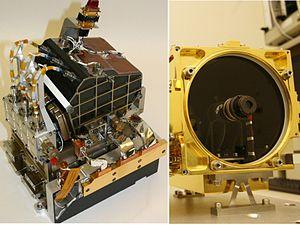
Les deux sous-ensembles de l'instrument scientifique ChemCam du rover martien MSL (Curiosity) de la NASA. A gauche l'ensemble monté sur un mat comprenant un laser, un télescope et une caméra RMI (Remote Micro Imager) fourni par le CESR laboratoire du CNRS. A droite les 3 spectromètres et l'électronique de puissance et de la gestion bord situés dans le corps du rover et fourni par le laboratoire national de Los Alamos. Polski: Elementy urządzenia Chemcam znajdujące się w kadłubie i na maszcie łazika Curiosity Na tym połączonym zdjęciu pokazane są dwa główne elementy przyrządu ChemCam kierowanej przez NASA marsjańskiej misji Mars Science Laboratory. Po lewej stronie jest element, który znajduje się we wnętrzu kadłuba łazika Curiosity. Moduł znajdujący się na prawym zdjęciu przeznaczony jest na zdalnie sterowany maszt łazika. Na szczycie masztu znajduje się urządzenie o szerokości 37 cm, zawierające laser, aparat do zdjęć makro i lunetę. Ze swojej pozycji znajdującej się 2 metry nad podłożem może być skierowane na skały lub glebę w pobliżu łazika. Impulsy laserowe mogą jonizować cel wielkości główki szpilki w odległości do 7 metrów, produkując błysk światła (plazmę) z materiału zjonizowanego przez laser. Teleskop powiększa obraz ​​błysku światła. Światłowód łączący zdalnie sterowany maszt z wewnętrzną częścią kadłubu łazika, przekazuje obraz błysku z teleskopu do spektroskopu w celu identyfikacji pierwiastków chemicznych zawartych w zjonizowanym materiale. Urządzenie znajdujące się we wnętrzu łazika i w skład którego wchodzi spektroskop ma długość 20 centymetrów. W ramach tej misji na Marsie wylądował łazik Curiosity w sierpniu 2012 roku. Naukowcy korzystając z instrumentów na pokładzie łazika badają, czy rejon lądowania miał warunki środowiskowe korzystne dla rozwoju mikroorganizmów, i czy życie na Marsie istniało.
Mars Science Laboratory est une mission d'exploration de la planète Mars à l'aide d'un astromobile développé par le centre JPL associé à l'agence spatiale américaine de la NASA. La sonde spatiale est lancée le 26 novembre 2011 par un lanceur Atlas V. Le site d'atterrissage, sur lequel la sonde spatiale s'est posée le 6 août 2012, se situe dans le cratère Gale. Celui-ci présente dans un périmètre restreint donc compatible avec l'autonomie du rover, des formations reflétant les principales périodes géologiques de la planète dont celle — le Noachien — qui aurait pu permettre l'apparition d'organismes vivants. Au cours de sa mission, l'astromobile, nommé Curiosity, va rechercher si un environnement favorable à l'apparition de la vie a existé, analyser la composition minéralogique, étudier la géologie de la zone explorée et collecter des données sur la météorologie et les radiations qui atteignent le sol de la planète. La durée de la mission est fixée initialement à une année martienne soit environ 669 sols ou 687 jours terrestres.